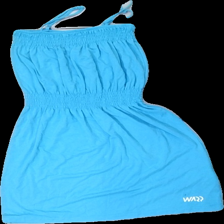
View: front
Type: Dress
Category: Children
Brand: Not in the list
Brand text on label: WARP
Colors: Blue
Material: 66% Viscose 34% Polyester
Cut: Regular
Size: 146
Price range: 50-100
Recommended usage: Reuse
Description: blue dress